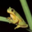
Label: frog